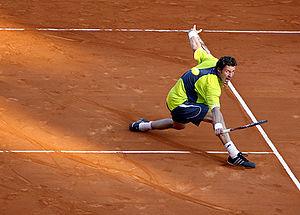
Gustavo Kuerten, né le 10 septembre 1976 à Florianópolis, est un joueur de tennis brésilien, professionnel de 1995 à 2008. Surnommé « Guga », il remporte vingt titres en simple sur le circuit ATP, dont trois tournois de Roland-Garros, un Masters et cinq Masters 1000. Il est le meilleur joueur de tennis de l'histoire du Brésil.
L'édition 2007 du tournoi de tennis de Monte-Carlo se déroule du 15 au 22 avril sur terre battue en extérieur. Il s'agit du 3ᵉ ATP Masters Series de la saison. Rafael Nadal remporte l'épreuve de simple, Bob et Mike Bryan celle de double.
Marat Moubinovitch Safin, né le 27 janvier 1980 à Moscou, est un joueur de tennis et homme politique russe.